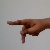
The image shows a hand gesture representing the letter 'P' in Indian Sign Language.